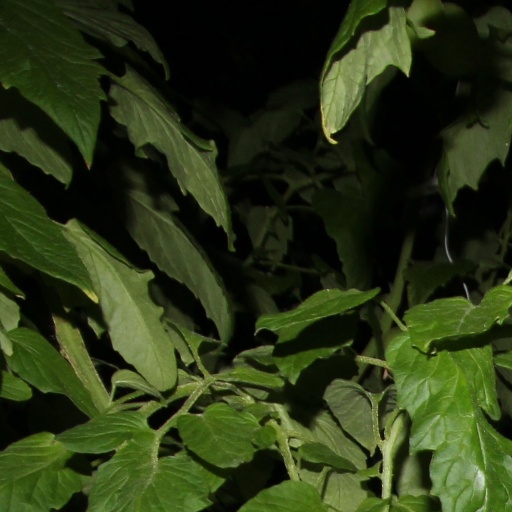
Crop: tomato